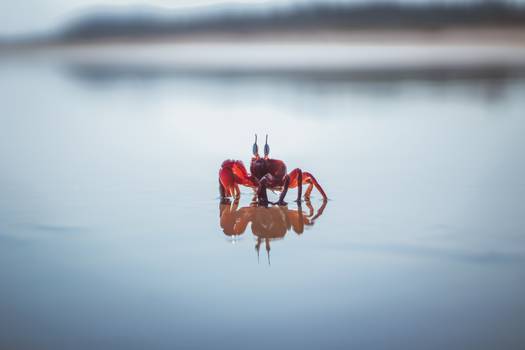
Label: No Watermark